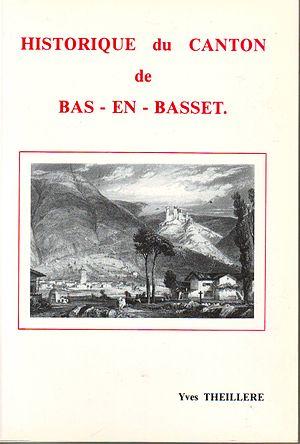
Historique du canton de Bas-en-Basset
Bas-en-Basset est une commune française située dans le département de la Haute-Loire en région Auvergne-Rhône-Alpes.